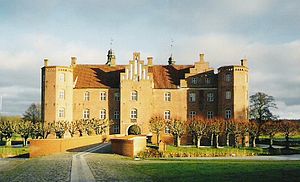
Brock (adelsslægt) / Slægtens Brock ejendomme
Hovedbygningen på Gammel Estrup set fra gårdspladsen.
Foto af herregården Gammel Estrup på Djursland. Taget i vinteren 2000-2001
Brock er en uddød dansk uradelsslægt, der kendes fra slutningen af det 13. århundrede.